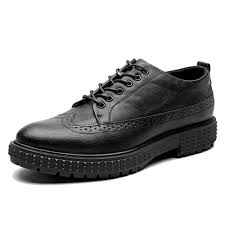
Label: Brogue